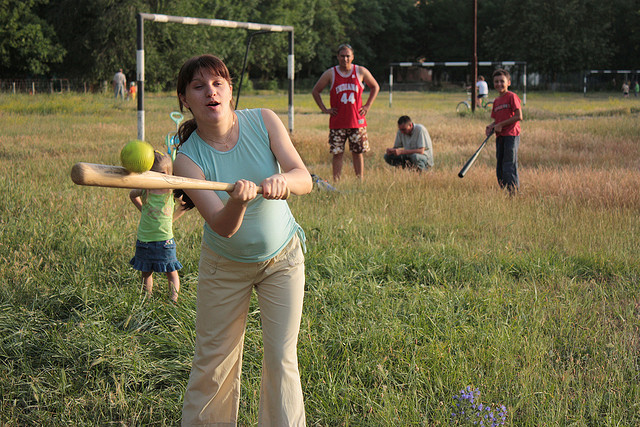
một số người đang chơi bóng chày ngoài đồng cỏ